Yaduveer Krishnadatta Chamaraja Wadiyar

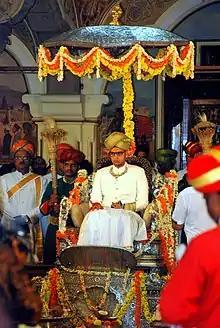
Yaduveer Krishnadatta Chamaraja Wadiyar attending a ceremony.

Yaduveer Wadiyar's great-uncle Prince Srikantadatta Wadiyar, the previous head of the Wadiyar dynasty, died childless on 10 December 2013 without naming a successor, leaving the family headship vacant. As per the traditions of the family, and in accordance with Hindu customs, it was left to his widow, now the queen mother, Pramoda Devi, to adopt an heir to assume the position of head of the family. She and other members of the family, as also the former senior nobility of the state, pondered the question for over a year. During this interregnum, no celebrations or non-religious observances of any kind were held at the palace, except for the rituals connected to Dasara, which, according to traditions, are never deferred even by the death of the head of the family owing to its connection to honouring in the palace Goddess Chamundi (an avatar of Durga), the presiding deity of Mysore. On this occasion, the "royal sword" was used to represent the majesty of the late head of the family and the rituals were conducted under this instrument of continuity.